Heresy, Yes—Conspiracy, No

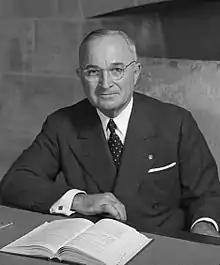
Hook criticized US President Harry S. Truman (official portrait)

Hook sets out to deal with academic freedom, a topic "bound to displease two articulate groups whose influence is out of all proportion to their numbers":